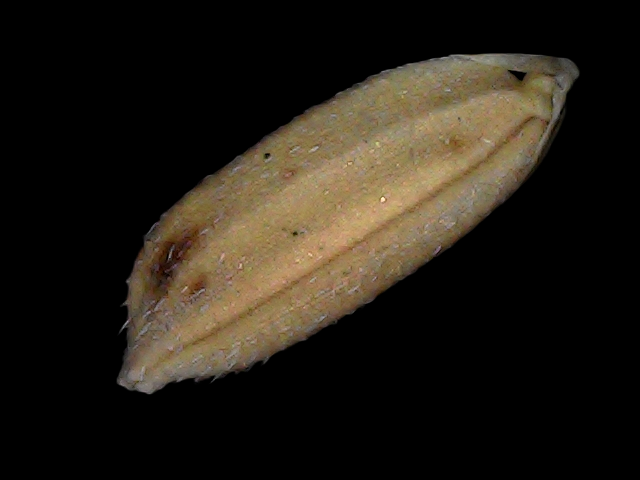
Rice variety: Br22